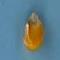
Maize quality: Bad